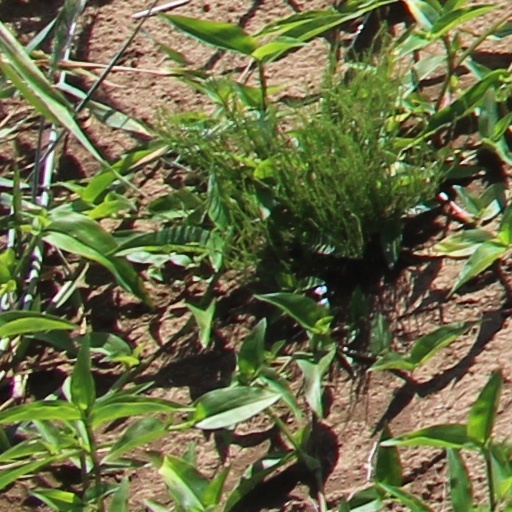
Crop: wheat